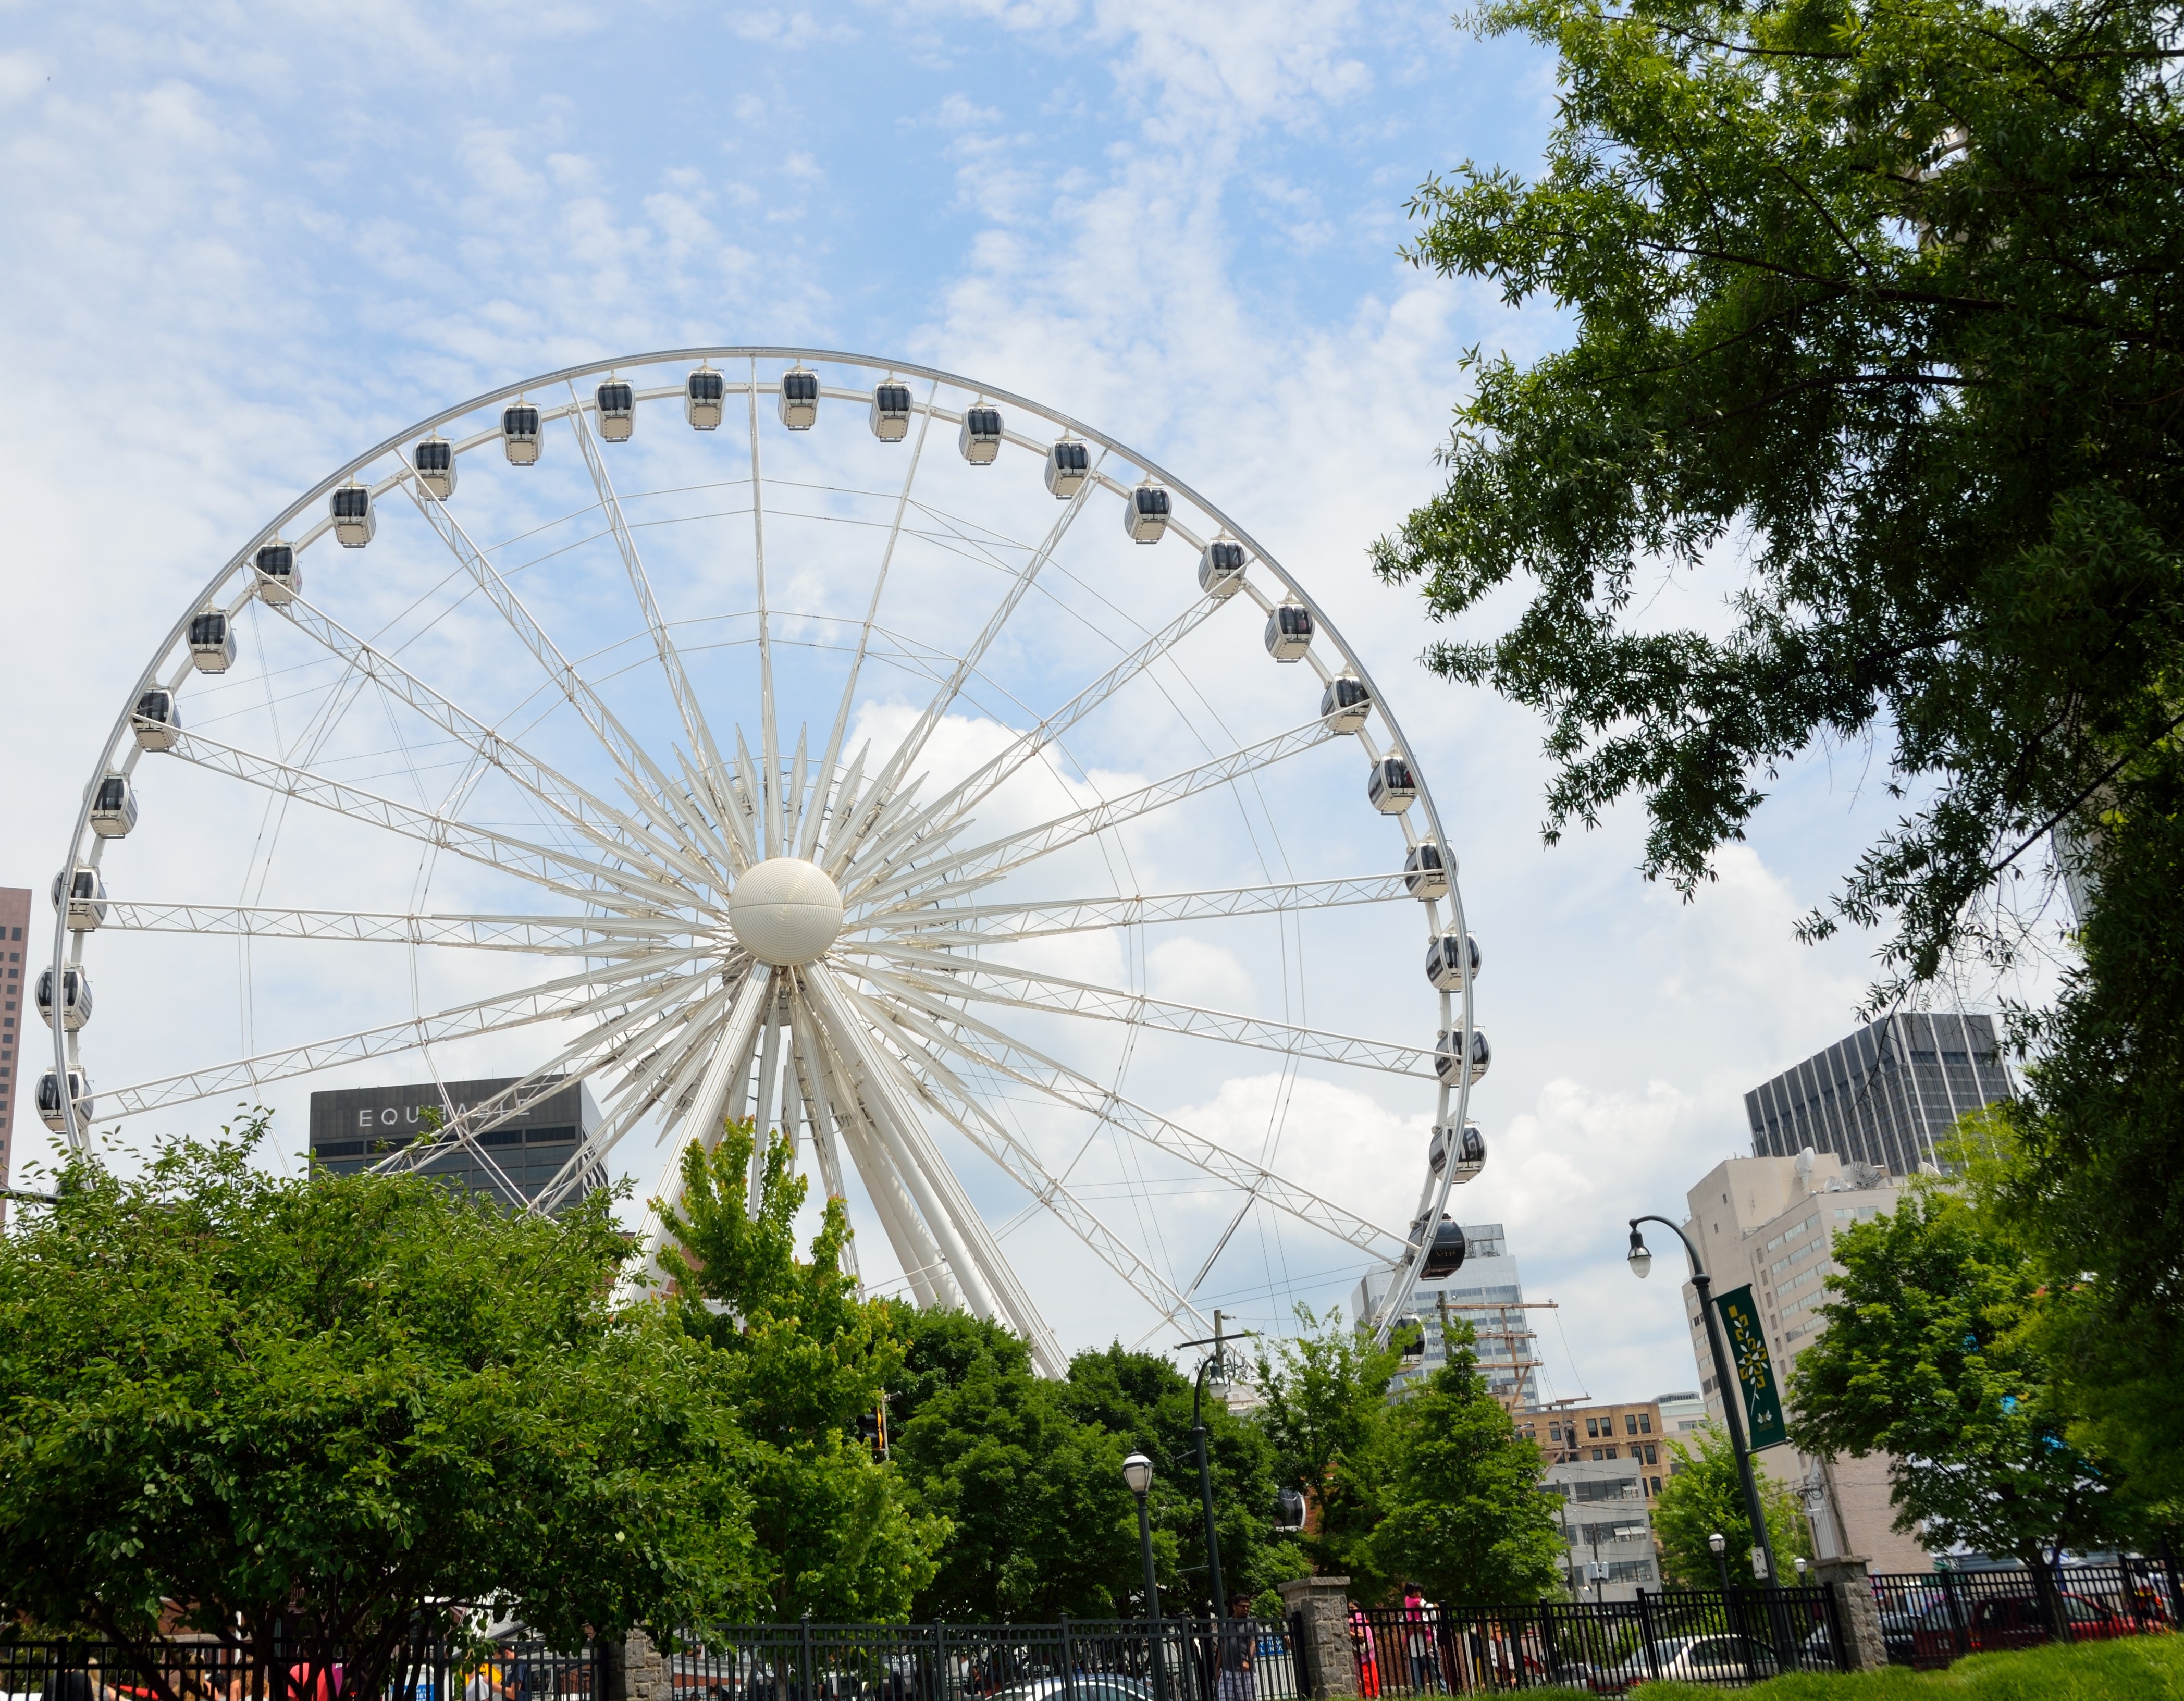
structure, skyline, urban, cityscape, downtown, travel, recreation, ferris wheel, amusement park, park, scenery, landmark, ride, tourism, skyscrapers, buildings, georgia, scene, tourist attraction, atlanta, architectural, business district, skyview ferris wheel, skyview, atlanta skyline, amusement ride, outdoor recreation